Harrow (tool)

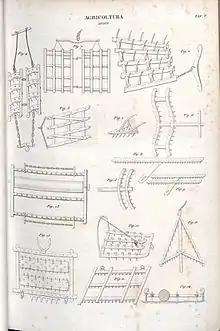
19th century spike harrows

Chain harrowing can be used on pasture land to spread dung and break up dead material ("thatch") in the sward. Similarly, in sports-ground maintenance, light chain harrowing is often used to level off the ground after heavy use to remove and smooth out boot marks and indentations. Used on tilled land in combination with the other two types, chain harrowing rolls remaining larger soil clumps to the surface, where weather breaks them down and prevents interference with seed germination.